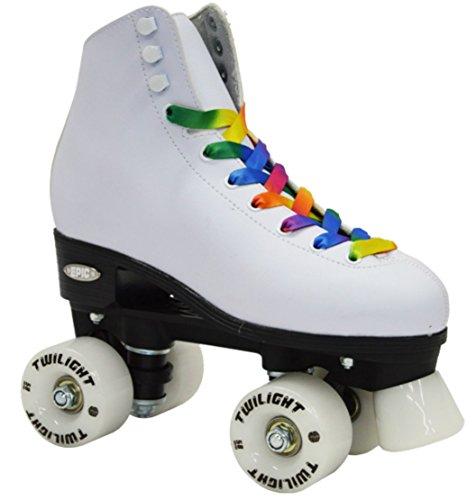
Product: Epic Skates Epic Allure Light-Up Quad Roller Skates, White
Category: Sports & Outdoors | Outdoor Recreation | Skates, Skateboards & Scooters | Inline & Roller Skating | Roller Skates
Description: Epic LED twilight wheels - White with red, Green, Blue, and orange LED lights one color per wheel.
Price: $62.99
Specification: PackageDimensions:14.6x13x5inches|ItemWeight:2.2pounds|ShippingWeight:5.85pounds(Viewshippingratesandpolicies)|Manufacturer:JoseySkateland,IncDBAEpicSkates|ASIN:B072BS53XL|Itemmodelnumber:Allure04